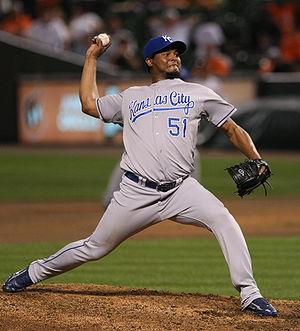
Robinson Tejeda, né le 24 mars 1982 à Baní en République dominicaine, est un lanceur droitier de baseball évoluant en Ligue majeure de baseball chez les Indians de Cleveland.